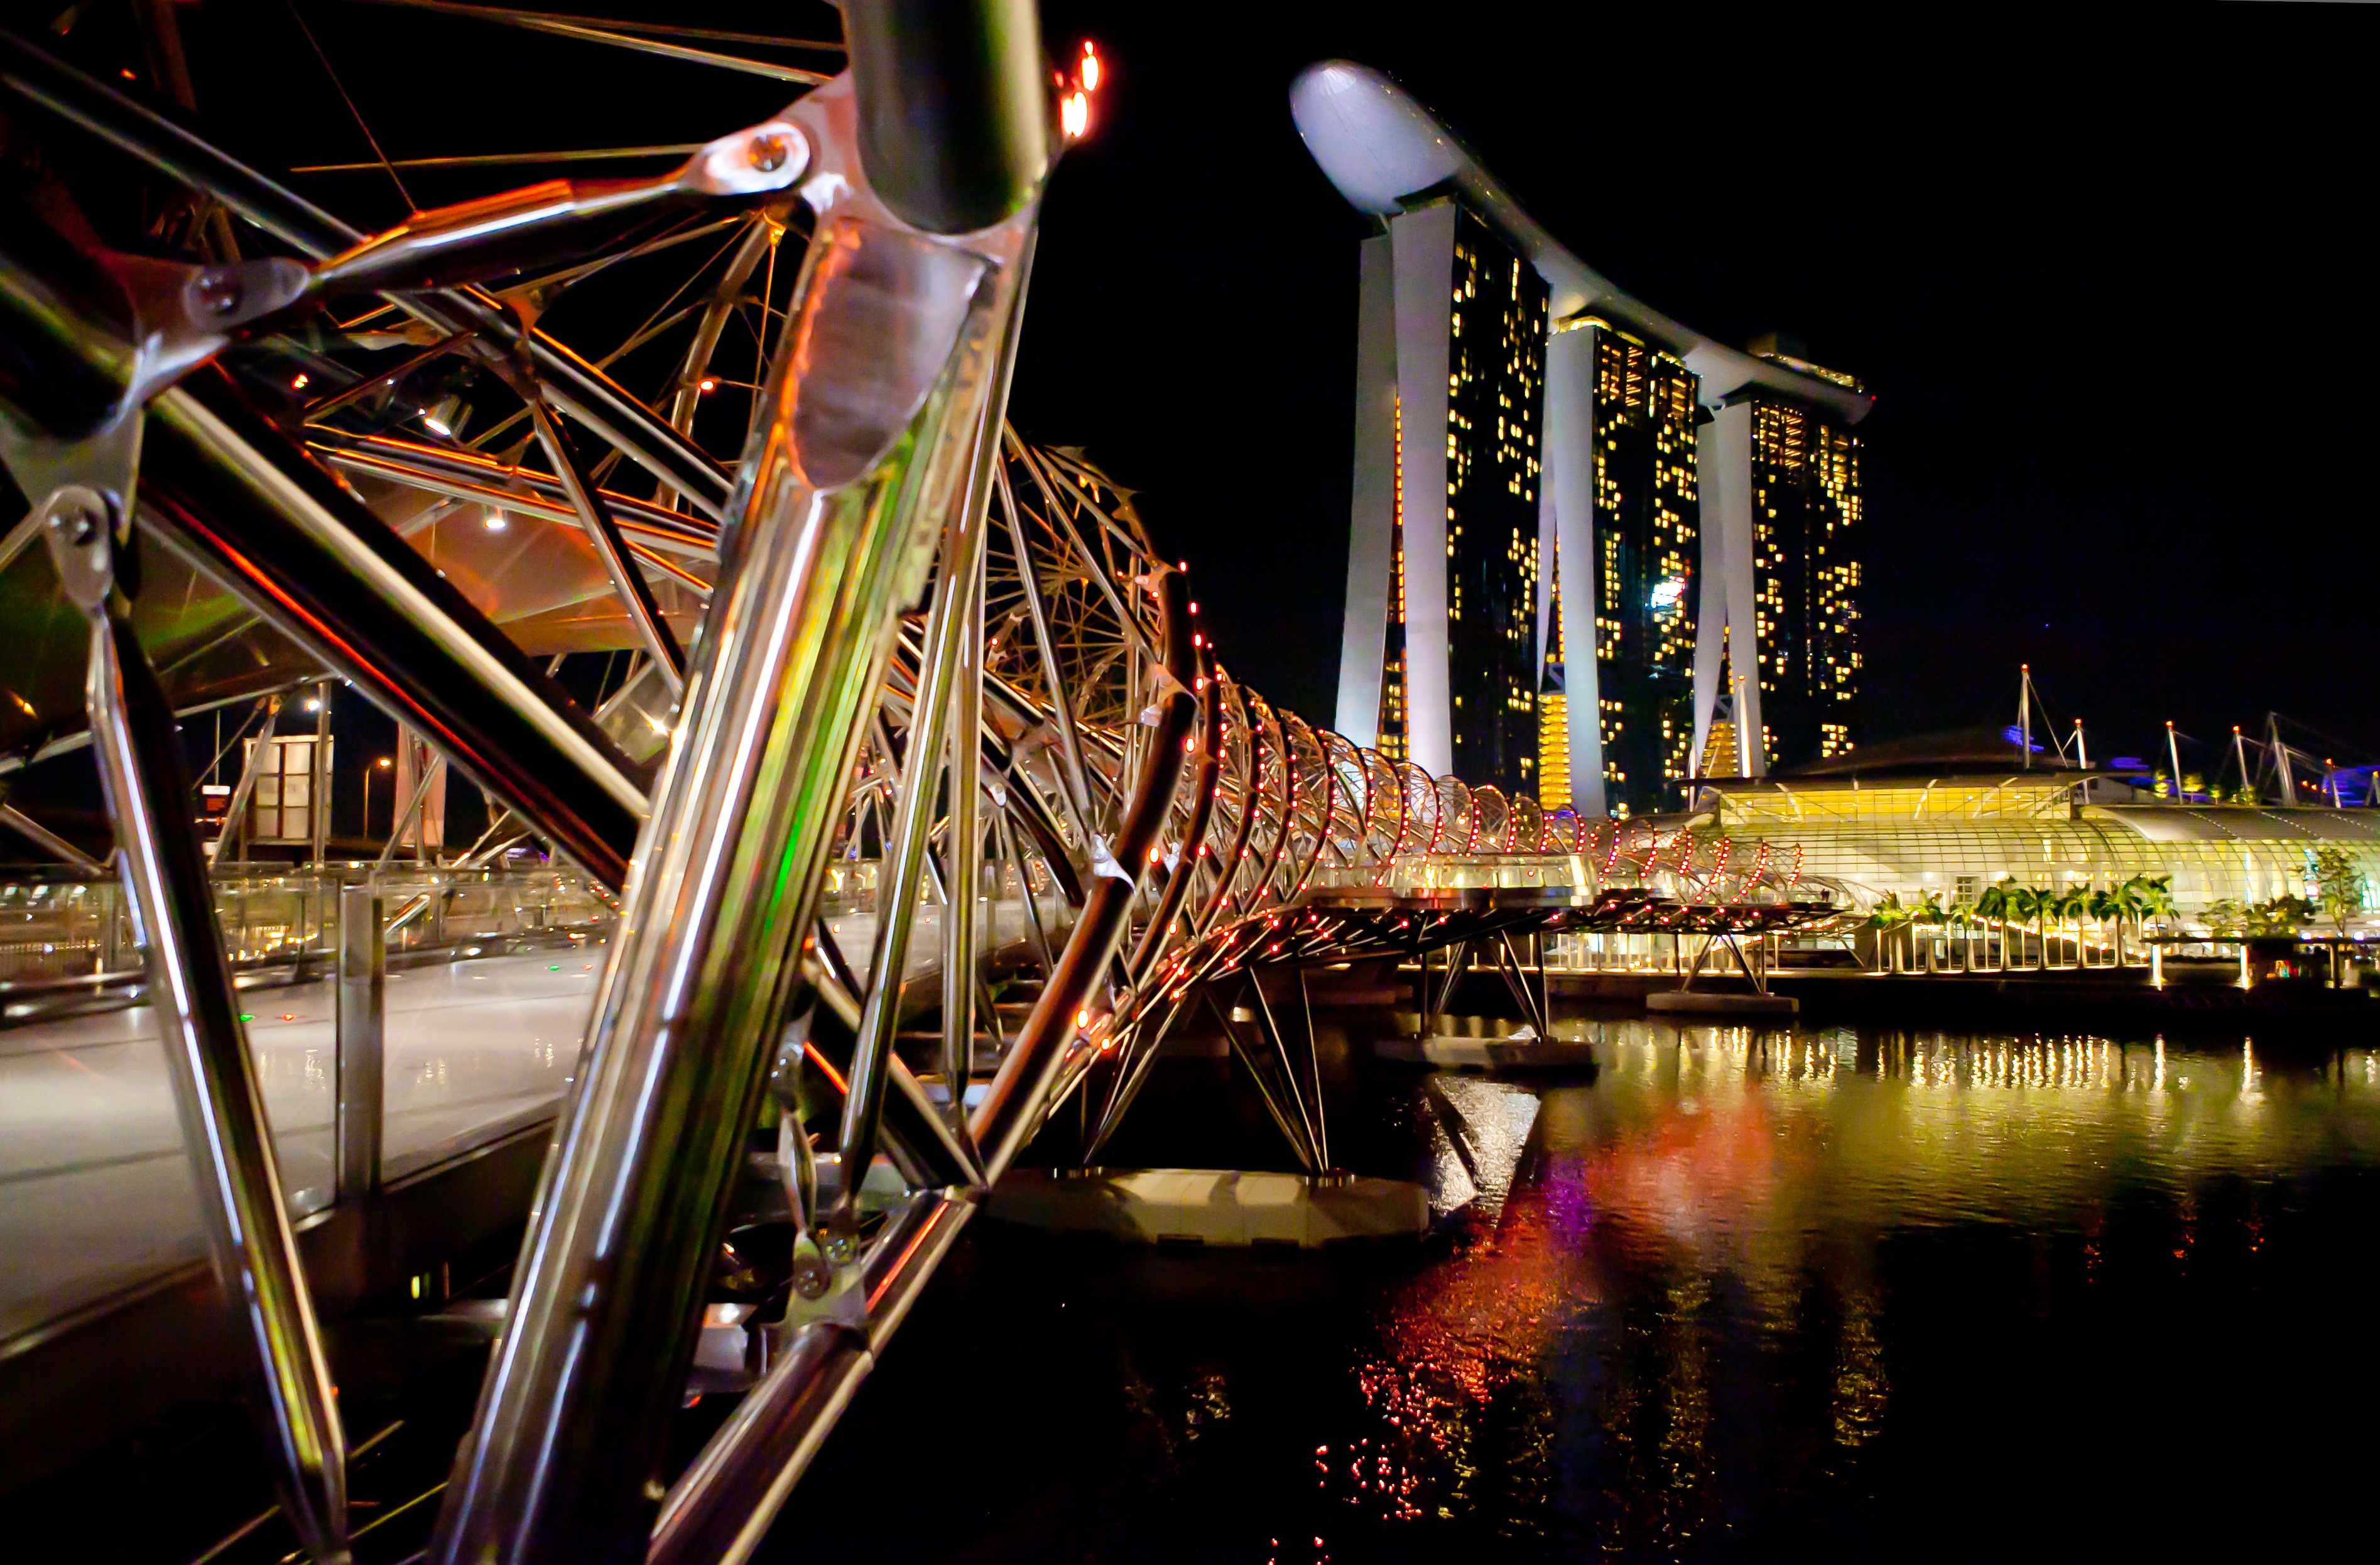
sea, light, night, building, city, evening, reflection, amusement park, commercial, tourist attraction, singapore, night view, amusement ride